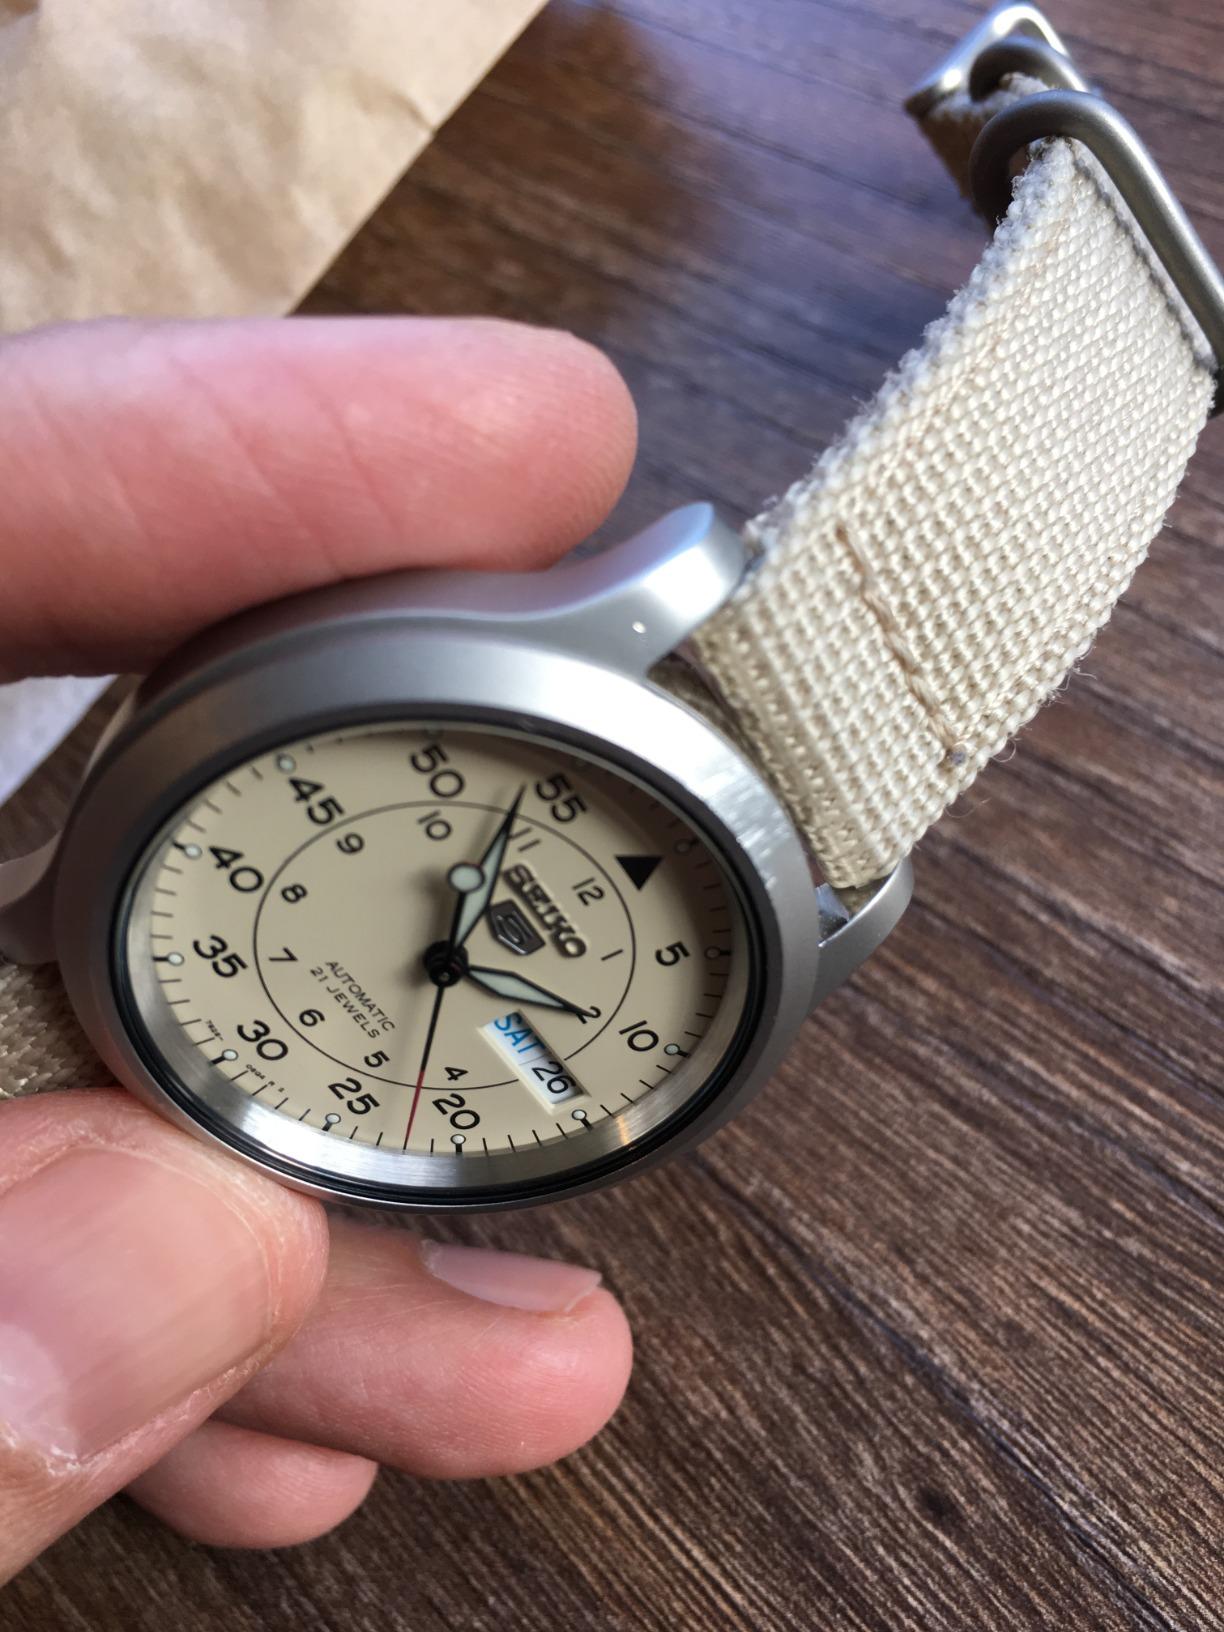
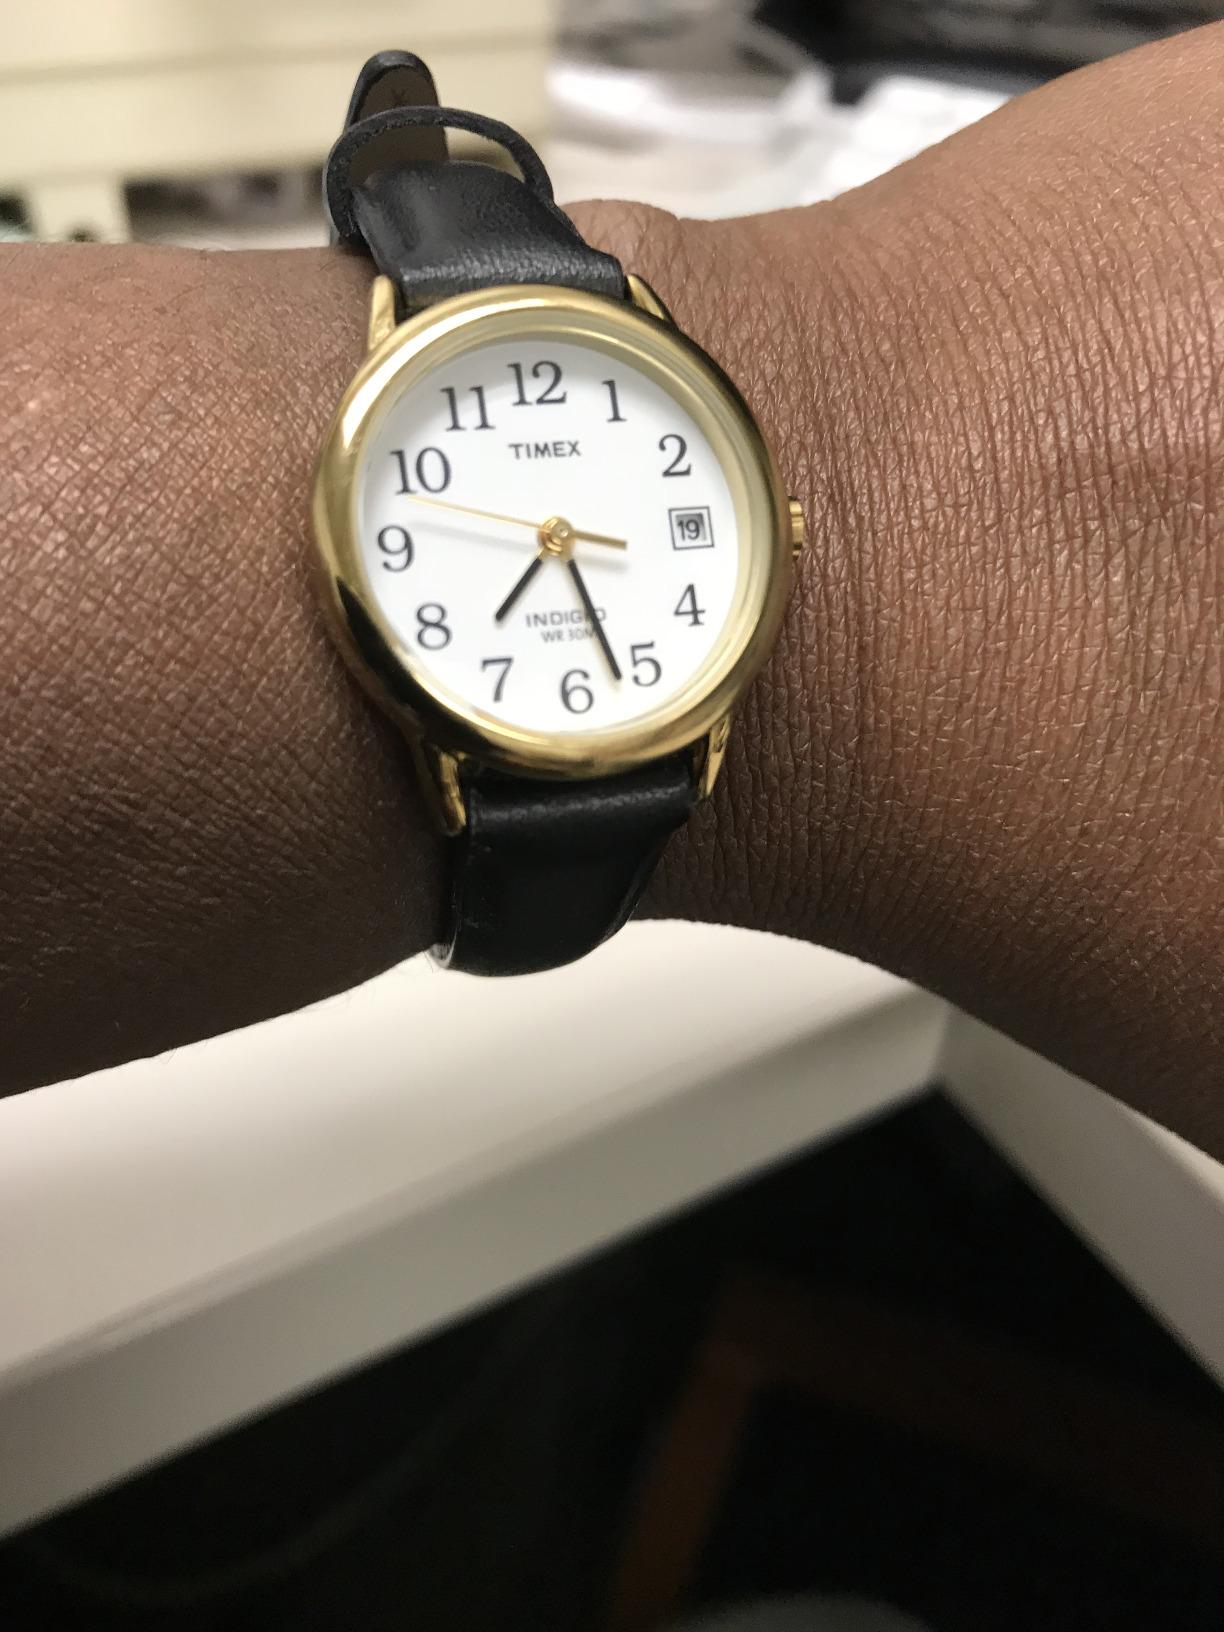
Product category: accessories_watch
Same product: no